Steve Cishek

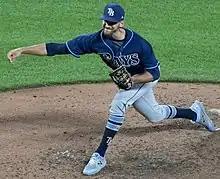
Cishek with the Tampa Bay Rays in 2017

On July 28, 2017, the Mariners traded Cishek to the Tampa Bay Rays for Erasmo Ramírez. He became a free agent following the season.